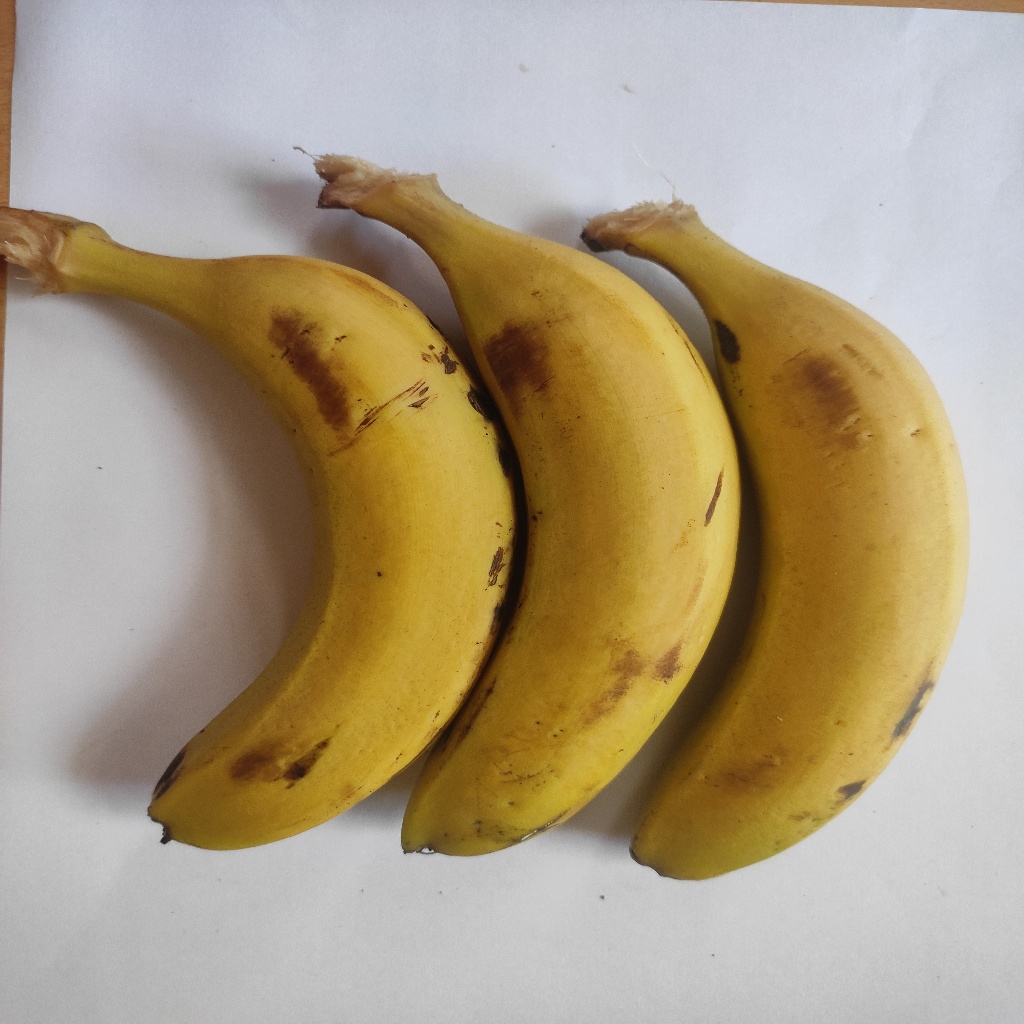
Crop: banana
Quality class: Class_A